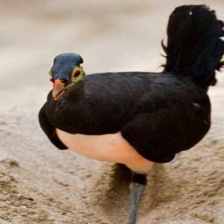
Species: MALEO
Scientific name: MACROCEPHALON MALEO